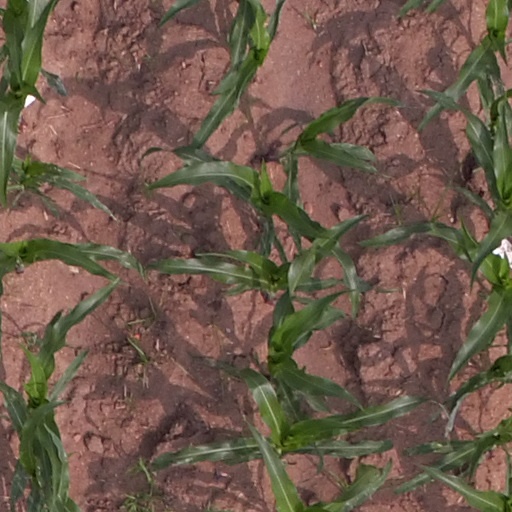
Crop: maize; corn